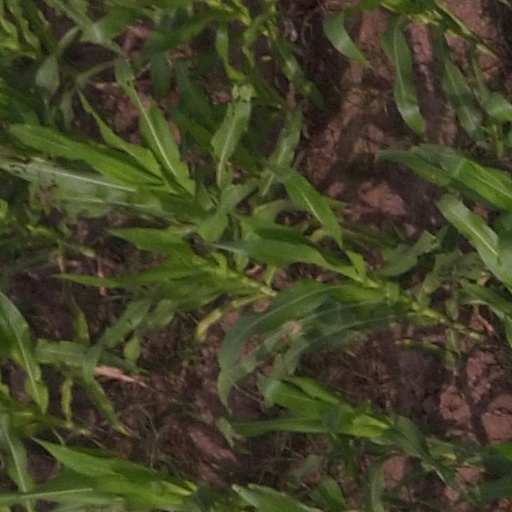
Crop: maize; corn